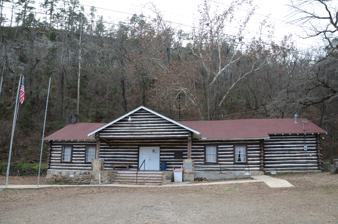
Building: American Legion Post No. 121 Building
Country: United States of America
Year built: 1934
United States historic place American Legion Post No. 121 U.S. National Register of Historic Places Location in Arkansas Show map of Arkansas Location in United States Show map of the United States Location Legion Hut Rd., Paris, Arkansas Coordinates 35°16′33″N 93°44′3″W / 35.27583°N 93.73417°W / 35.27583; -93.73417 Area less than one acre Built 1934 ( 1934 ) Architect WPA Architectural style WPA Rustic NRHP reference No. 95000758 Added to NRHP June 20, 1995 The American Legion Post No. 121 is a historic social hall on Legion Hut Road in southern Paris, Arkansas .  It is a single-story L-shaped structure, built out of notched logs on a stone foundation.  The logs are painted brown, and are mortared with white cement. It has a gabled roof with exposed rafter ends.  A gabled porch shelters the front entrance, supported by square posts set on concrete piers faced in stone.  The building was constructed in 1934 with work crews funded by the Works Progress Administration , and is the best local example of WPA Rustic architecture. The building was listed on the National Register of Historic Places in 1995. See also National Register of Historic Places listings in Logan County, Arkansas References